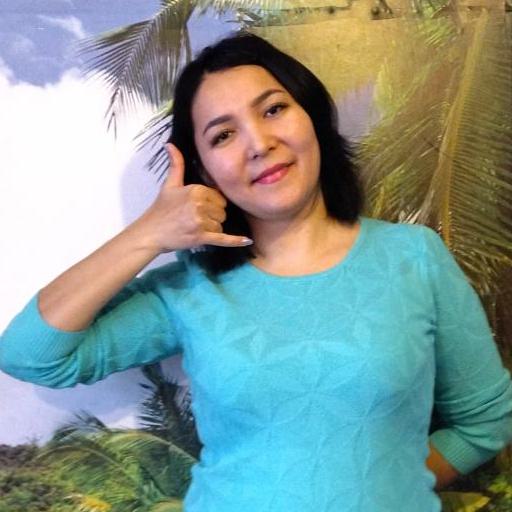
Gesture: call